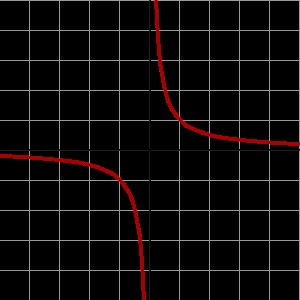
Hyperbel / Eksempler
En graf af den rektangulære hyperbel